Chicago Architecture Center

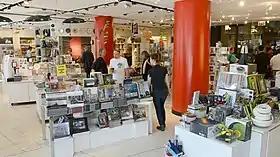
CAF Shop

The CAC Store, which offers Chicago and architecture-themed products, is located on the first floor of the Chicago Architecture Center at 111 E. Wacker Dr.